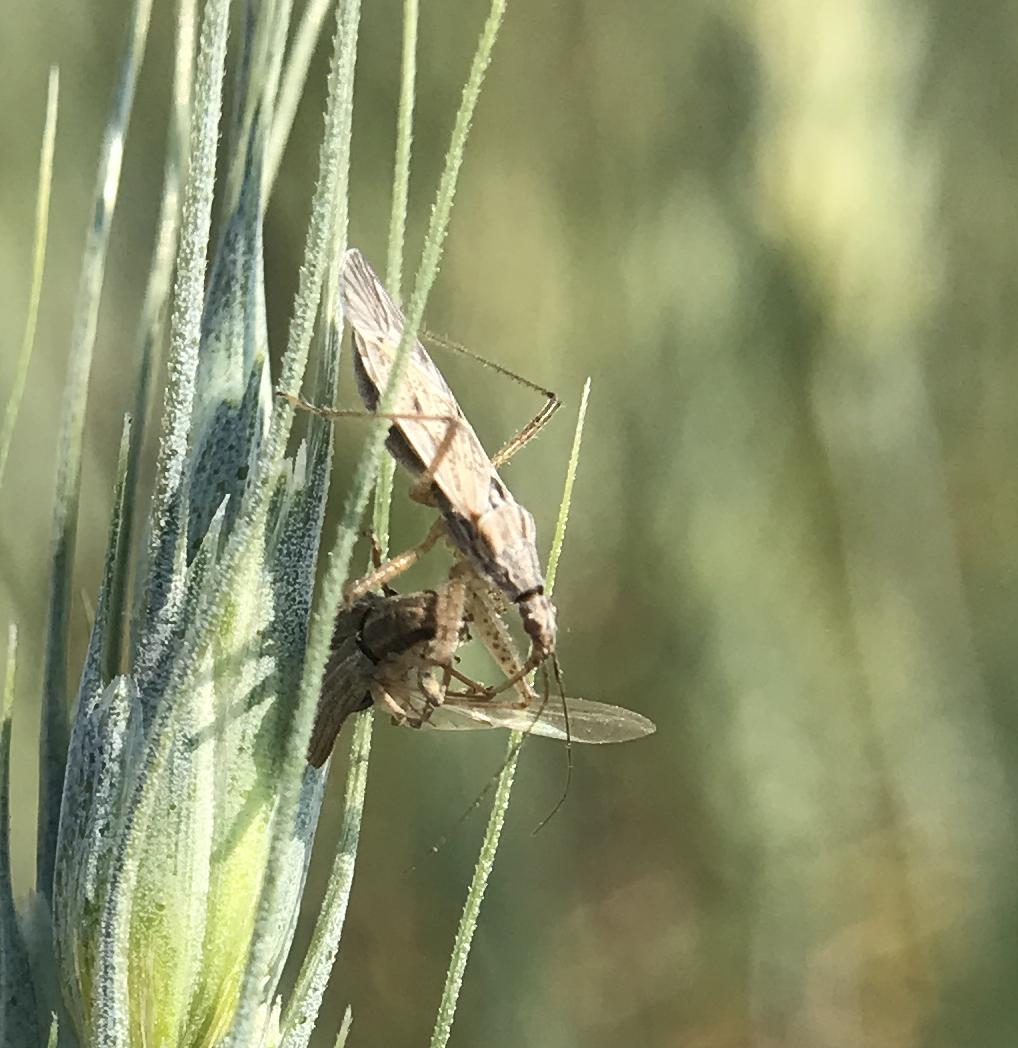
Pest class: predators